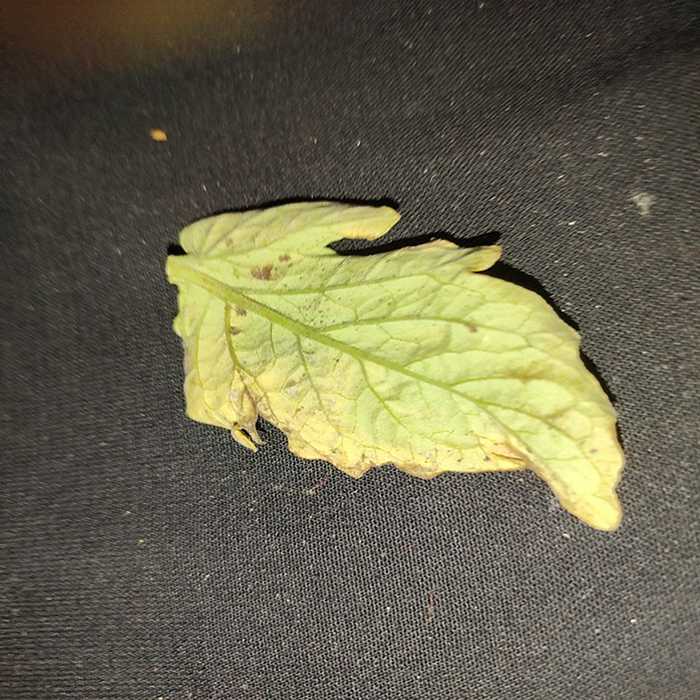
Plant: Tomato
Label: Tomato Bacterial spot